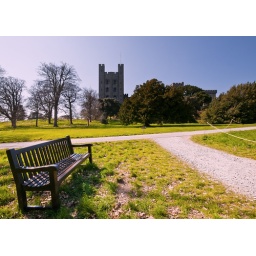
Looking up at the castle from by the car park.